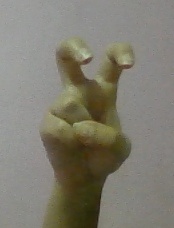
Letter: toot